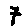
Label: 7